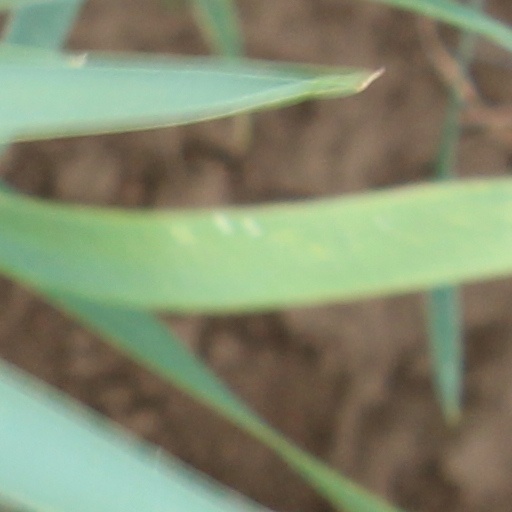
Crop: wheat